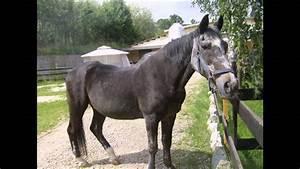
horse